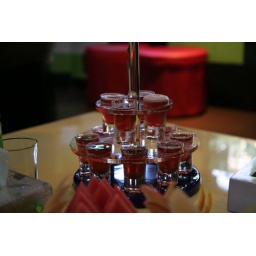
yummy fruit drink in a shot glass